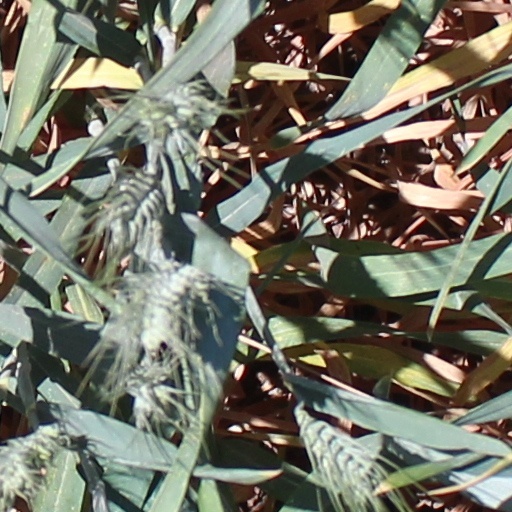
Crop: wheat